Zhongchuanjichang railway station

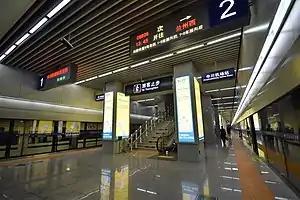

Zhongchuan Airport railway station or Zhongchuanjichang railway station is a railway station located in Yongdeng County on the Lanzhou–Zhongchuan Airport Intercity Railway, which served as Airport rail link for Terminals 1 and 2 of Lanzhou Zhongchuan International Airport. The station is close to the airport terminal. It takes about 30 minutes from the Lanzhou West railway station to the Airport.